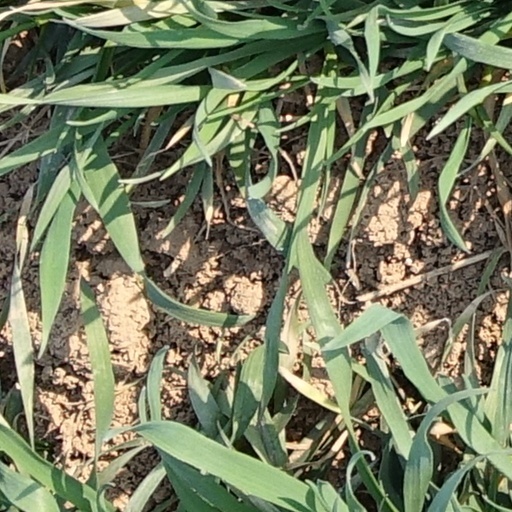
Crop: wheat